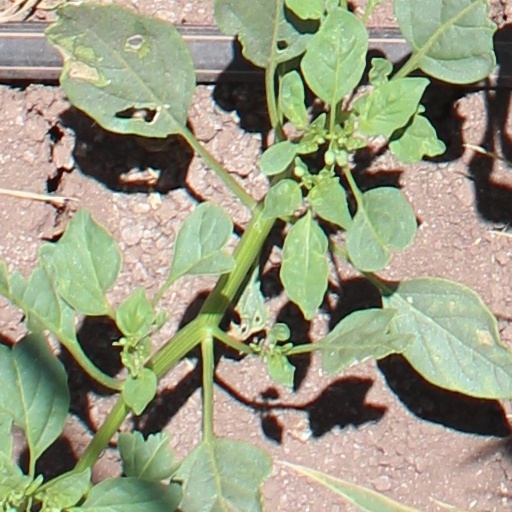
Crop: wheat